Sammy and Rosie Get Laid

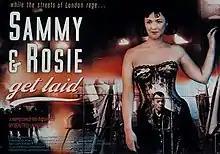
Theatrical release poster

Sammy and Rosie Get Laid is a 1987 British romantic comedy-drama film directed by Stephen Frears, with a screenplay by Hanif Kureishi.